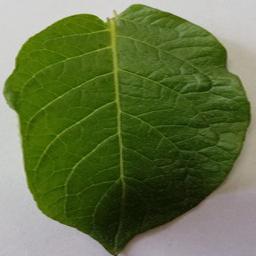
Etiqueta: Sana